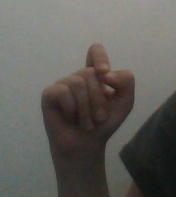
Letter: fa